The Family Rain

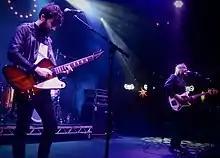
Live Brooklyn Bowl, London 2015

The Family Rain are an English blues rock band, formed in Bath in 2011 by brothers William, Ollie and Timothy Walter. The band released three EPs, several singles and debut album “Under The Volcano”, before splitting up in 2016. The band announced their return in November 2019 via social media.